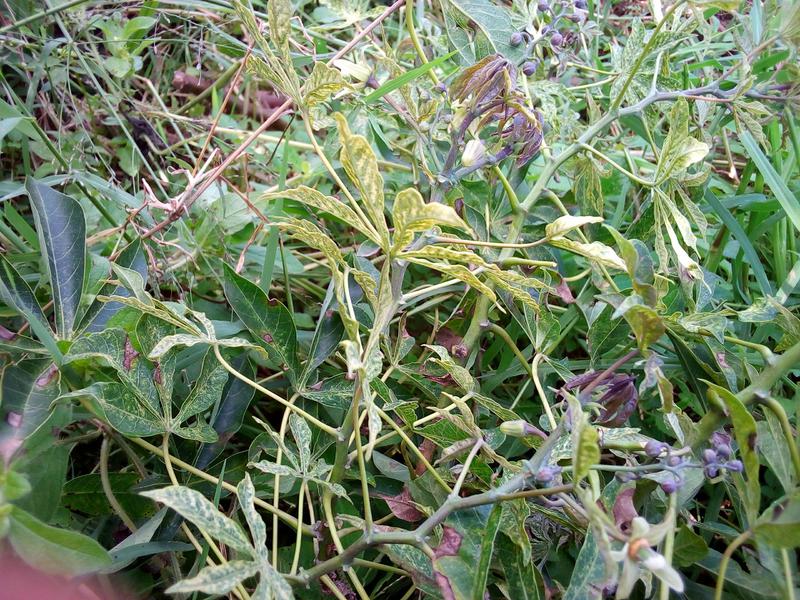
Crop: cassava
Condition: mosaic_disease